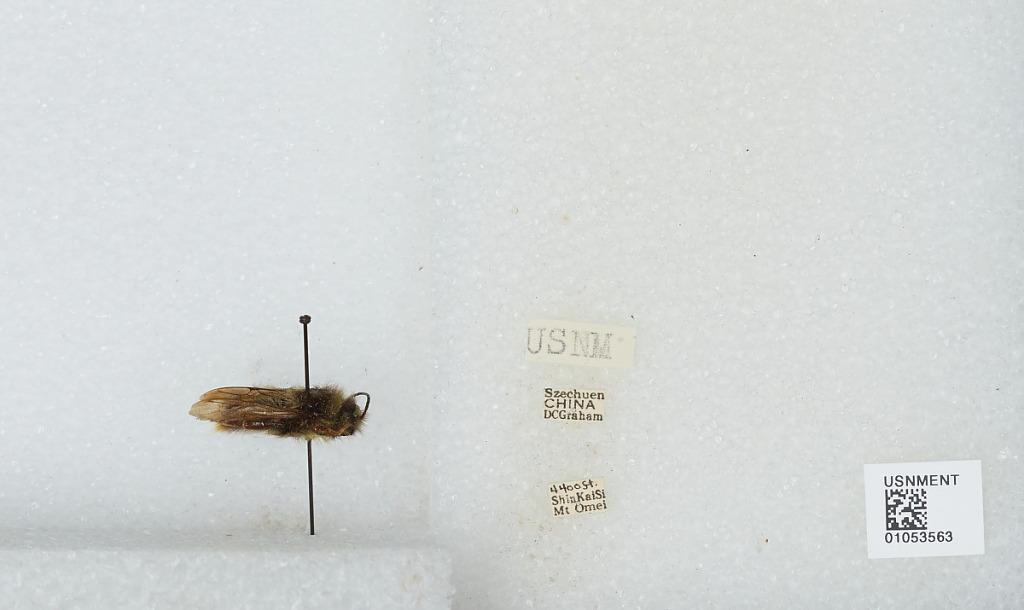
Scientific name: Bombus sp.
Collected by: D. Graham
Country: China
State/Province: Sichuan
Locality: Shin Kai Si, Mt Emei